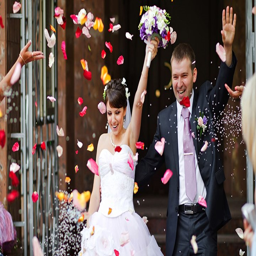
a civil wedding in the city